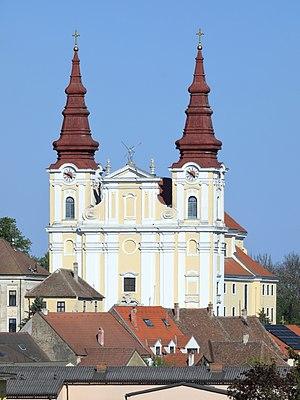
Wullersdorf est une commune autrichienne du district de Hollabrunn en Basse-Autriche. Le village de Maria Roggendorf, qui est un lieu de pèlerinage marial renommé en Autriche, se trouve dans le territoire de la commune.